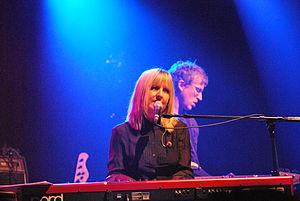
Donna Lewis, née le 6 août 1973 à Cardiff, est une chanteuse et auteure-compositrice-interprète pop galloise, connue du grand public pour son titre I Love You Always Forever.